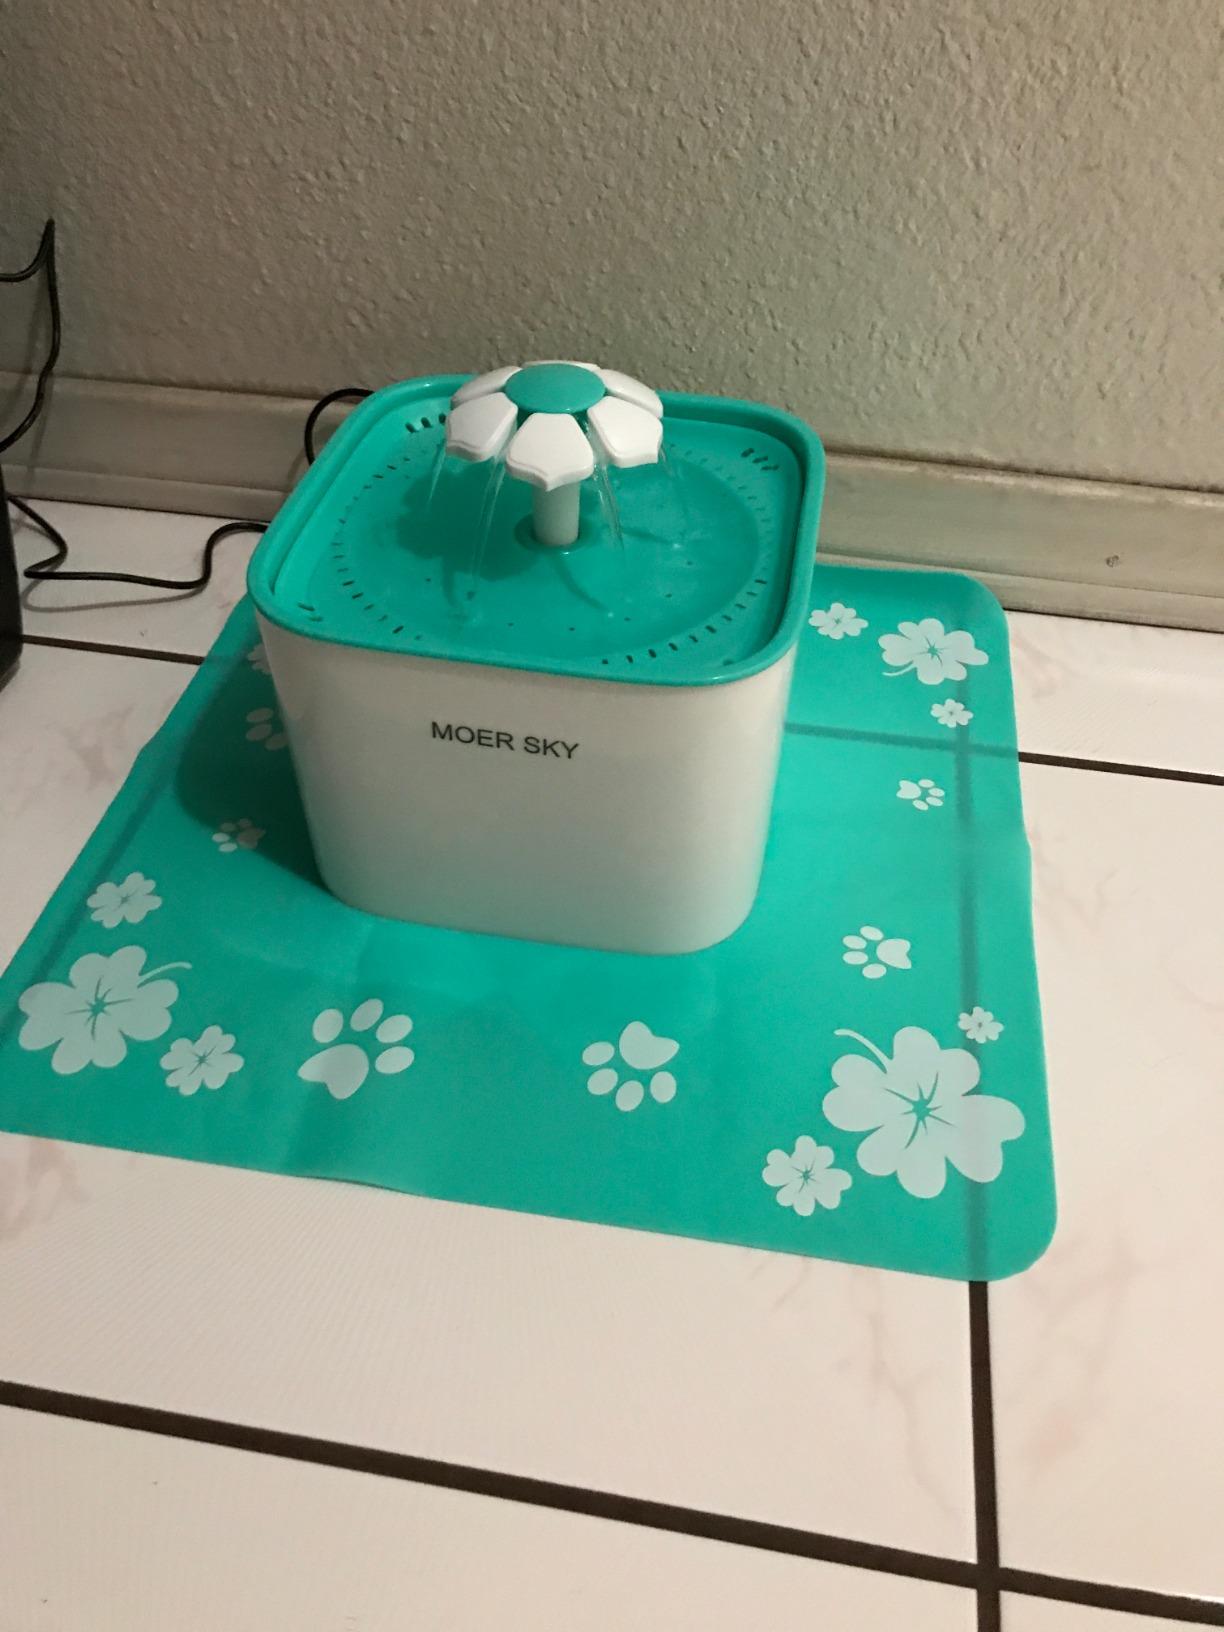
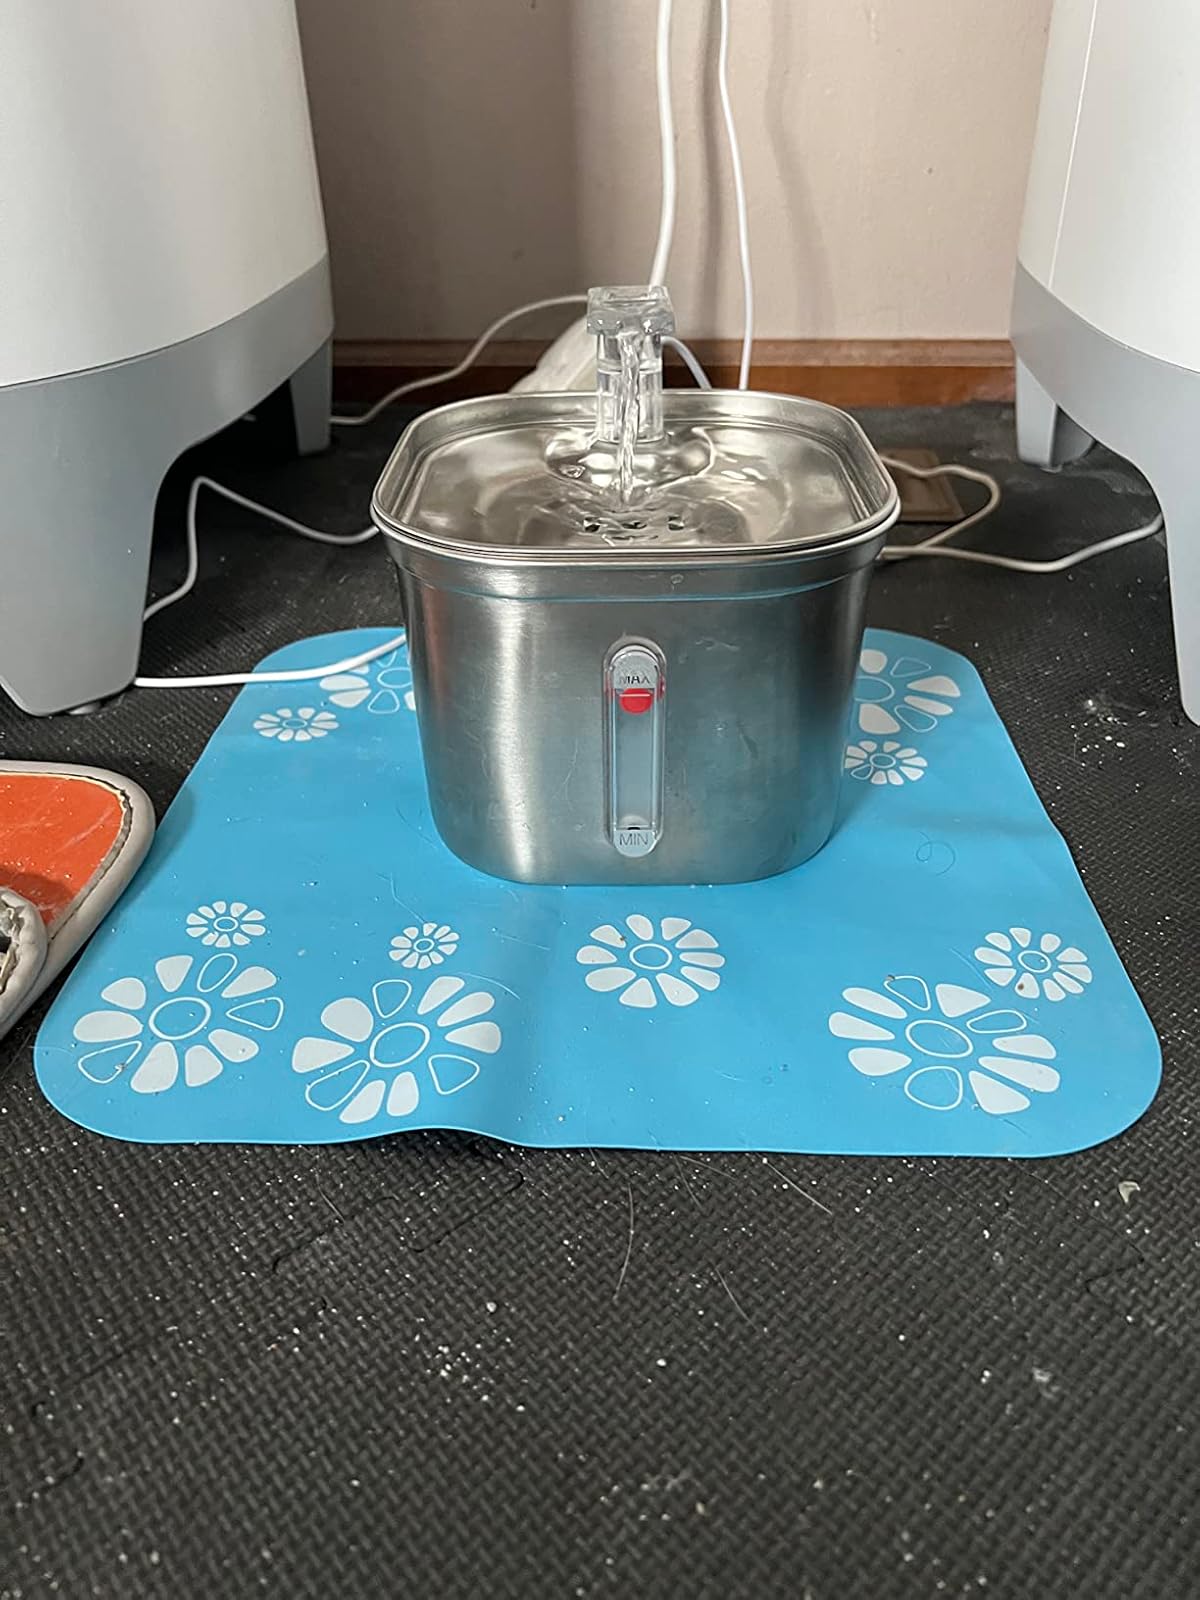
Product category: items_bowl
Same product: no